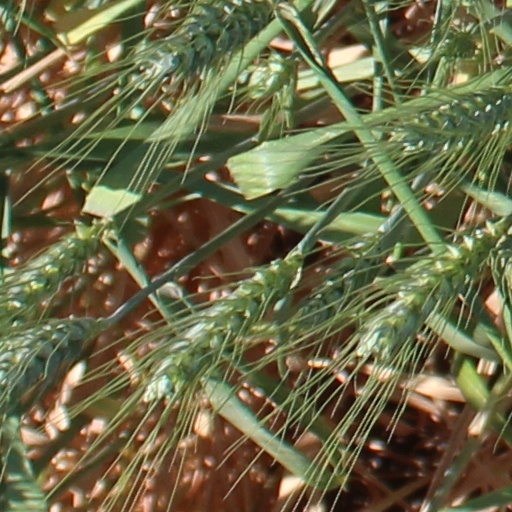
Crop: wheat